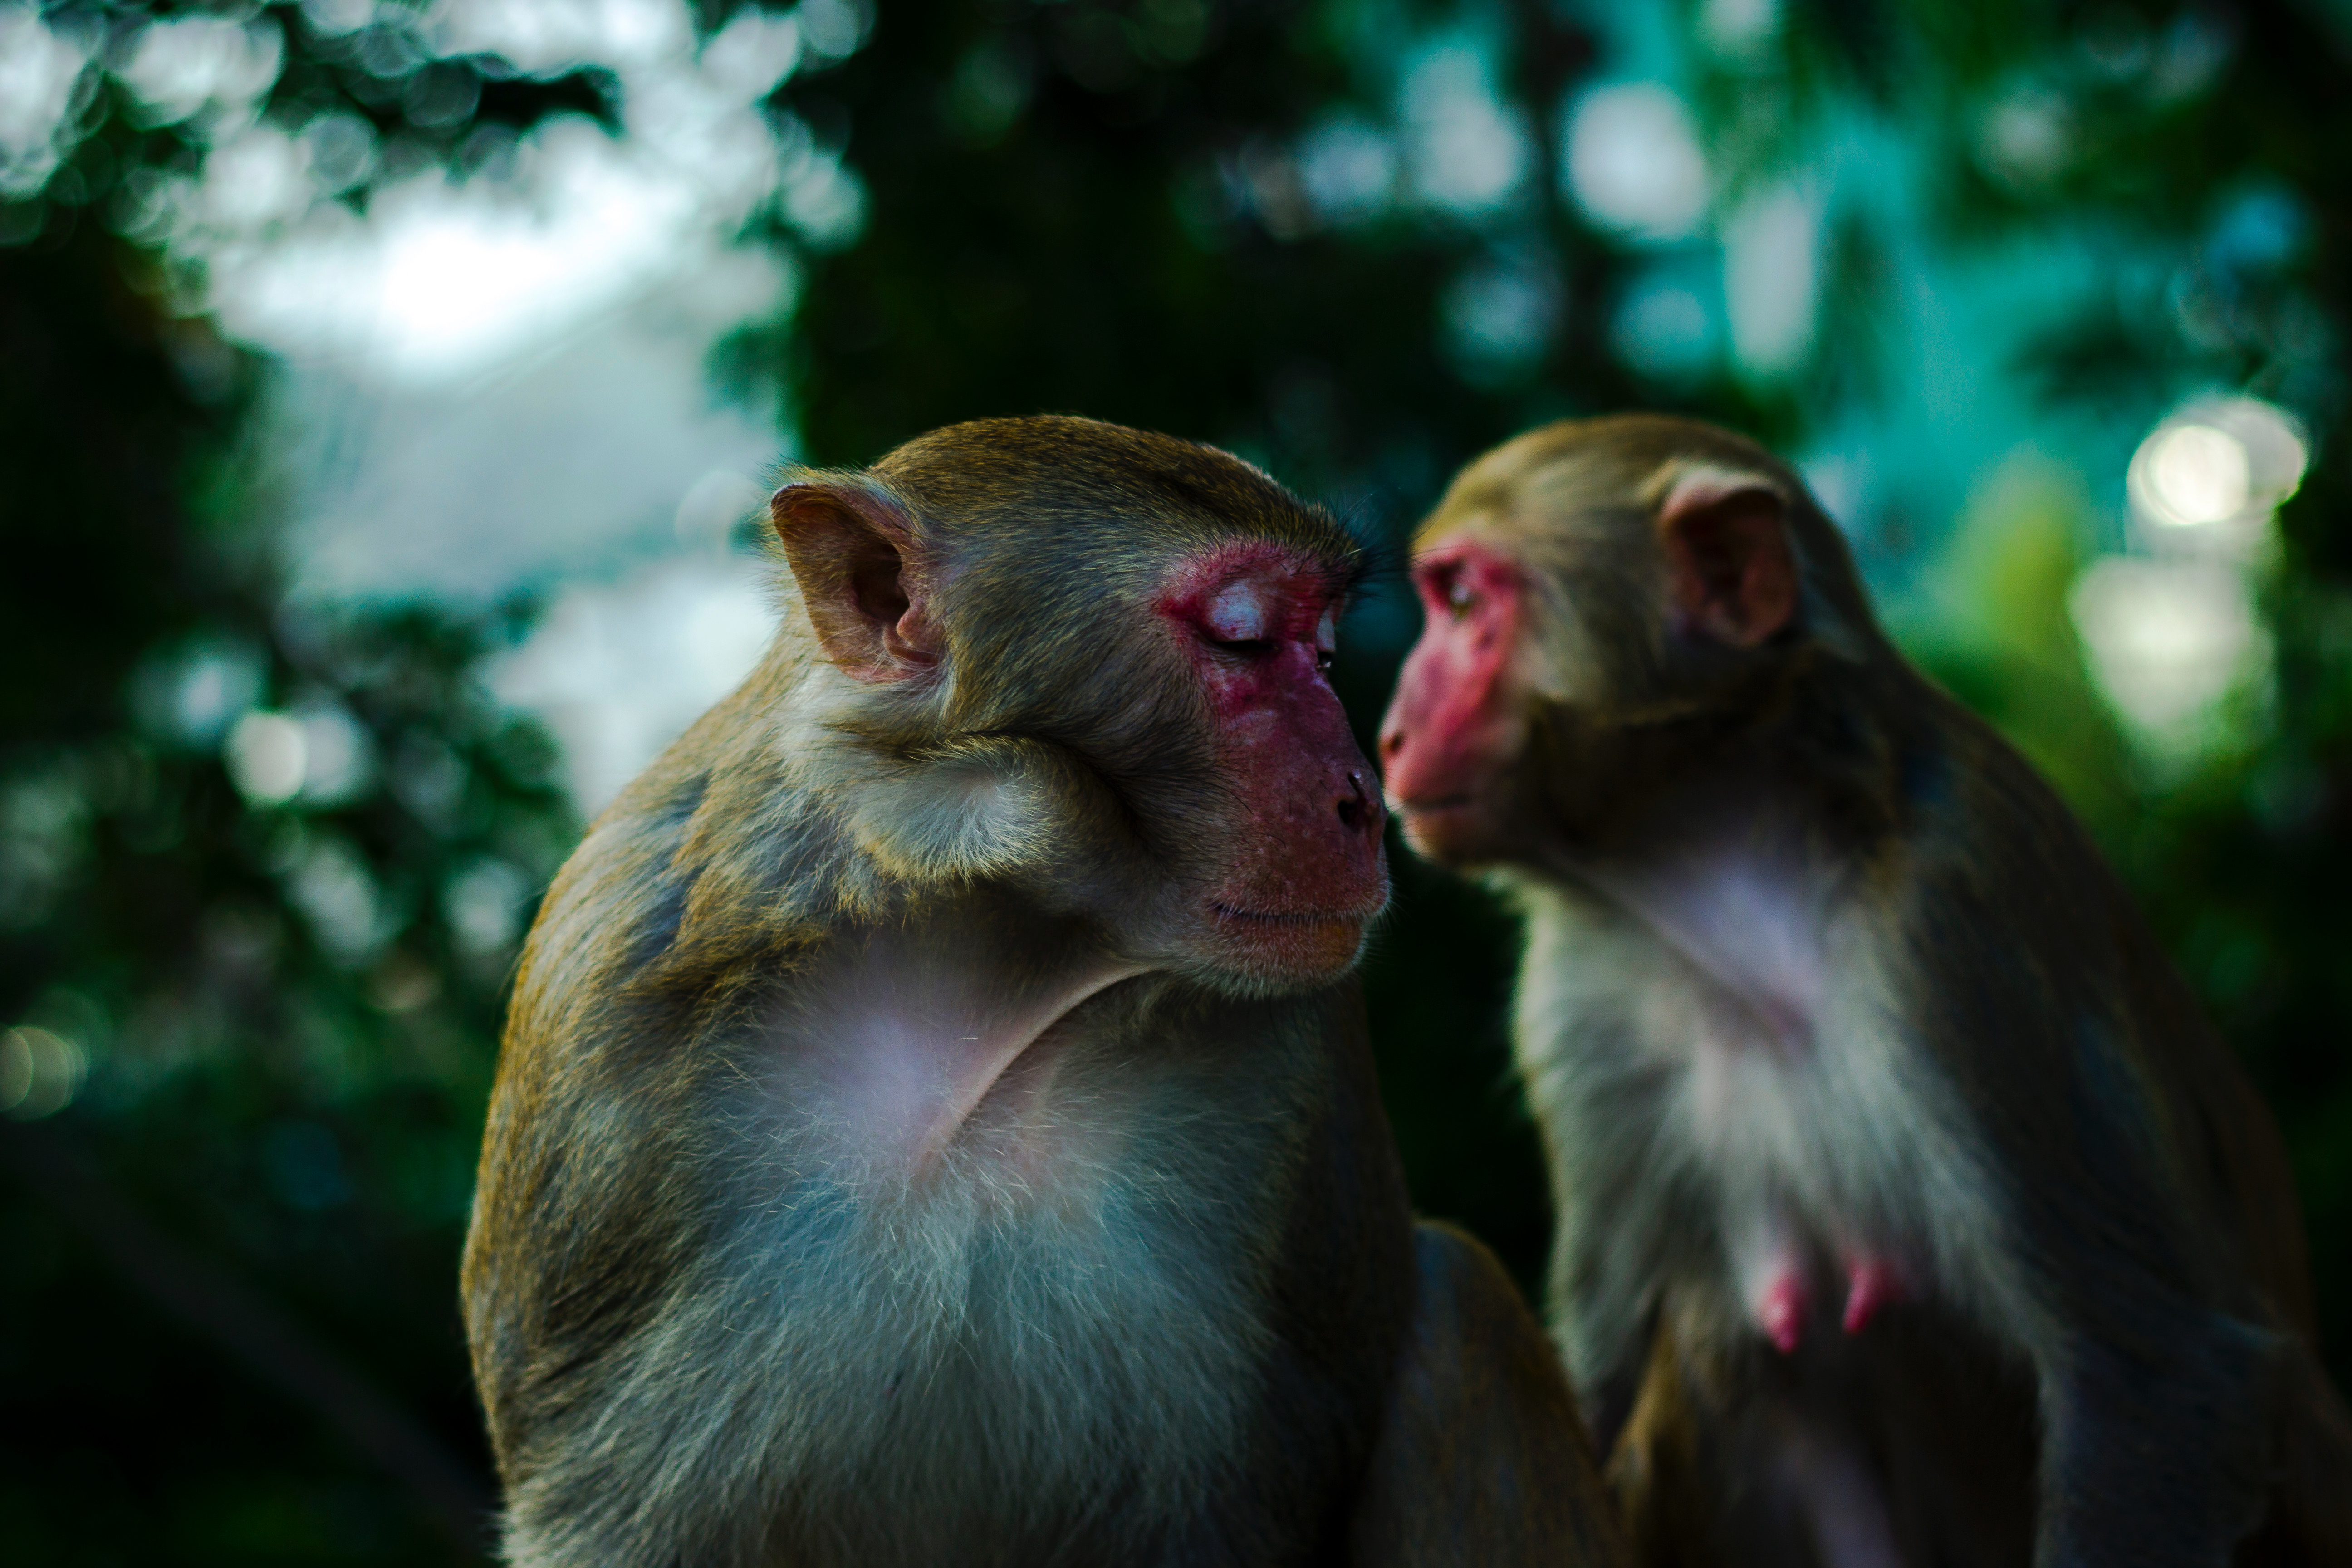
bokeh, animal, wildlife, mammal, monkey, fauna, primate, vertebrate, macaque, old world monkey, new world monkey